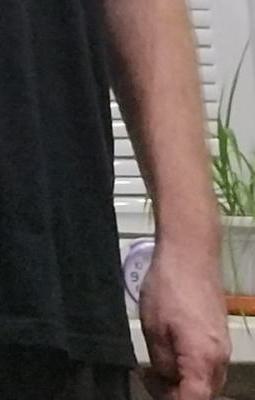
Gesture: no_gesture